Esso Station (Piggott)

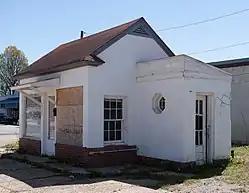
The Esso Station in April 2016

The Esso Station was a historic Esso automotive service station at 287 East Main Street in Piggott, Arkansas. It was a small single-story single-room stuccoed structure, with flanking shed-roofed restroom wings on either side. The main block was fronted by plate glass windows on either side of an entrance sheltered by a small shed-roof portico. It had distinctive Colonial Revival detailing, including a row of soldier bricks at the top of the foundation, and a modillioned cornice. The station was built in 1942. It was demolished sometime after August 2013.